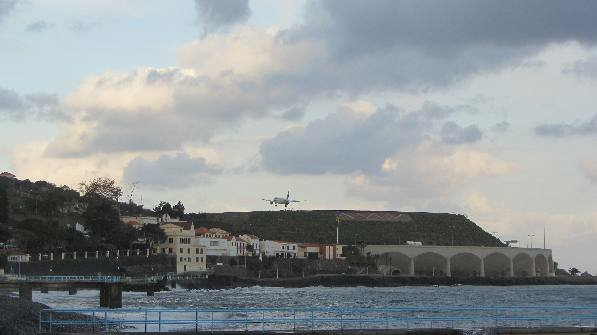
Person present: No